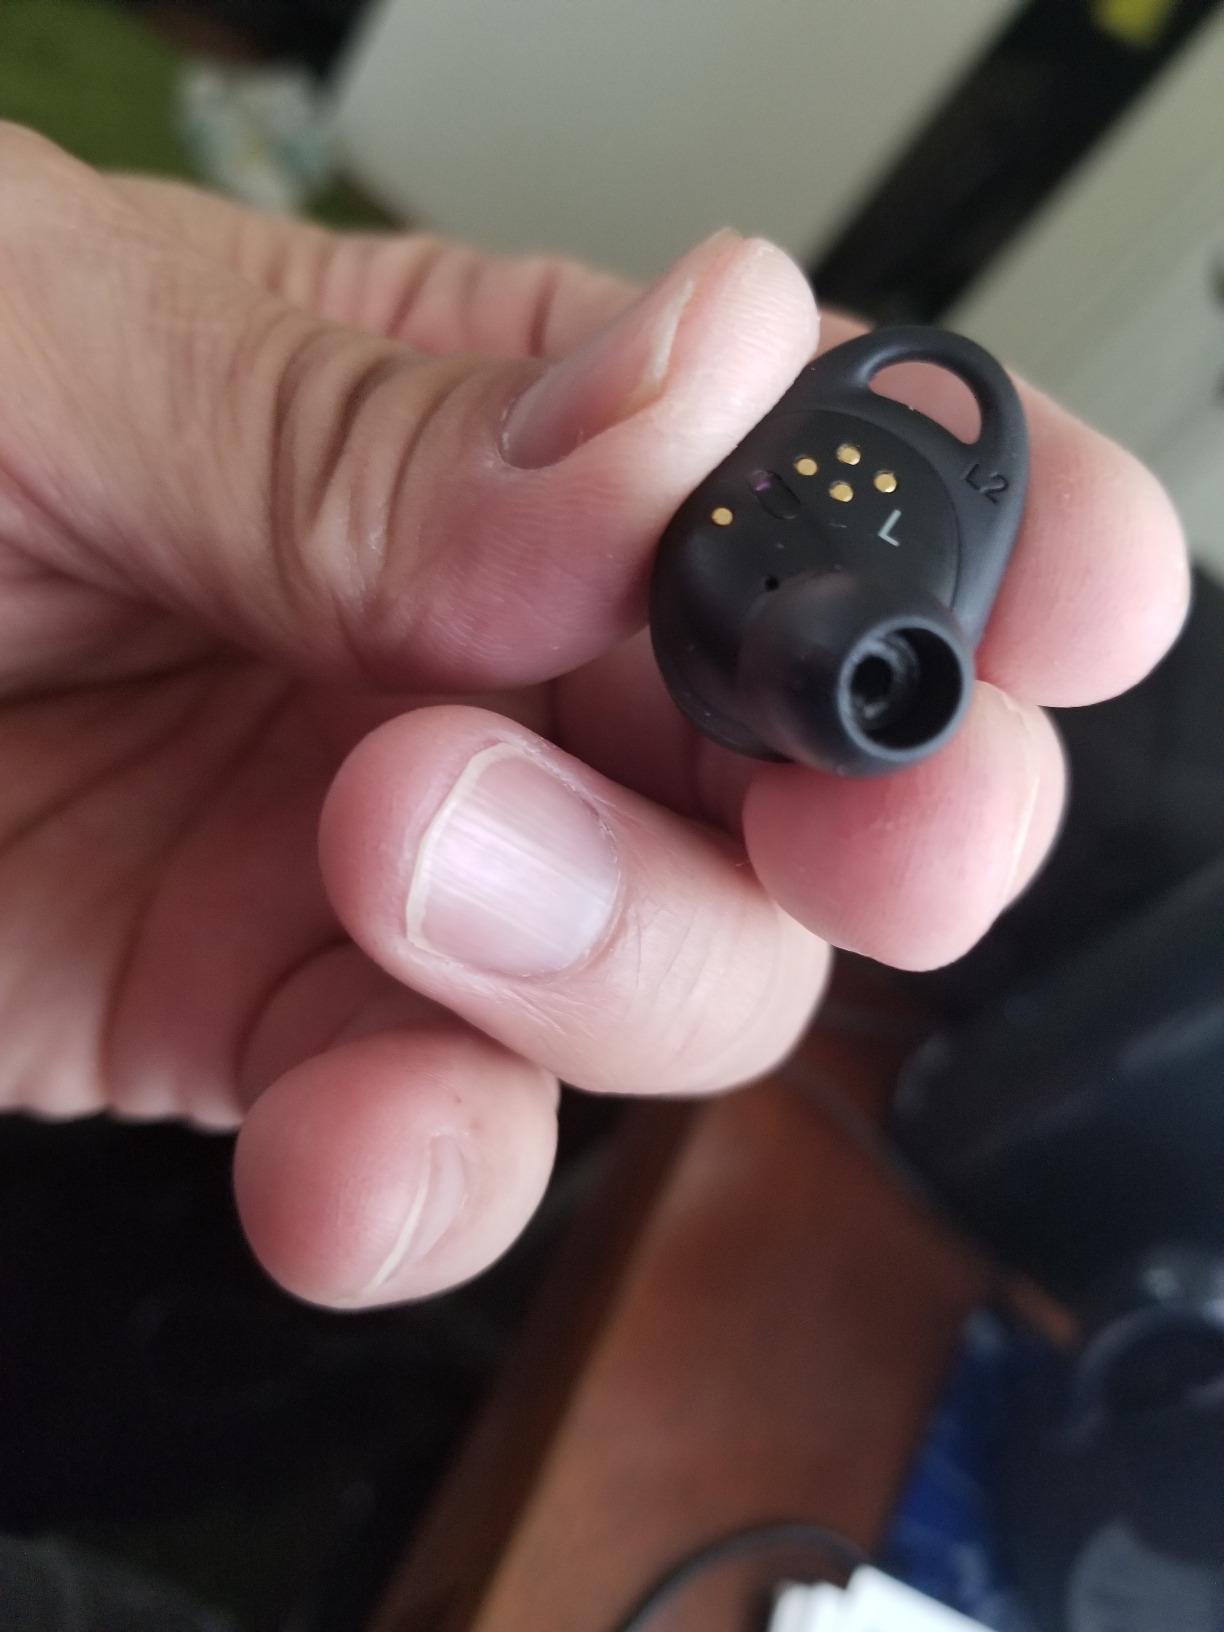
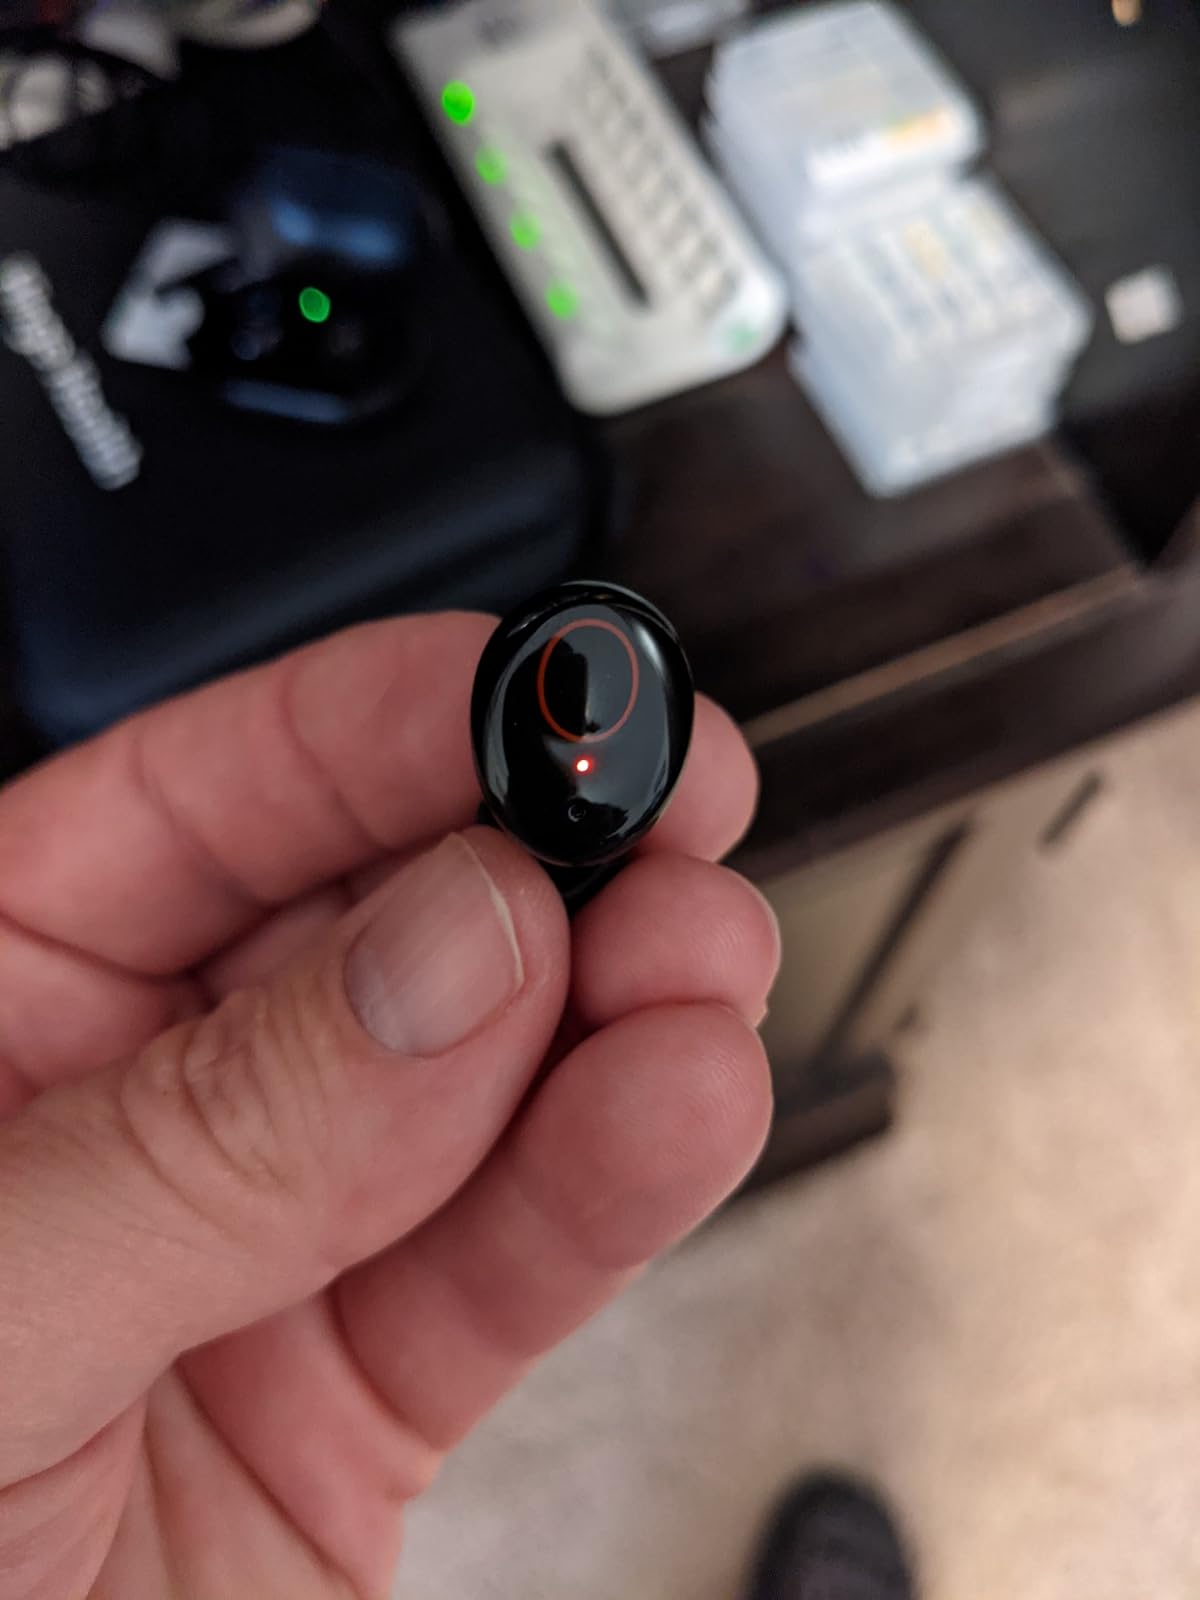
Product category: earbuds
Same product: no